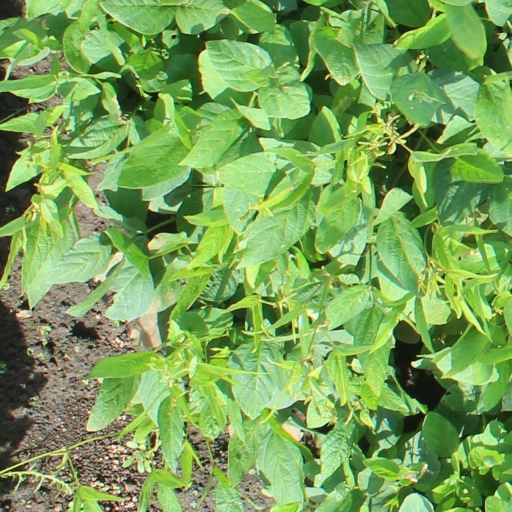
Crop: soybean